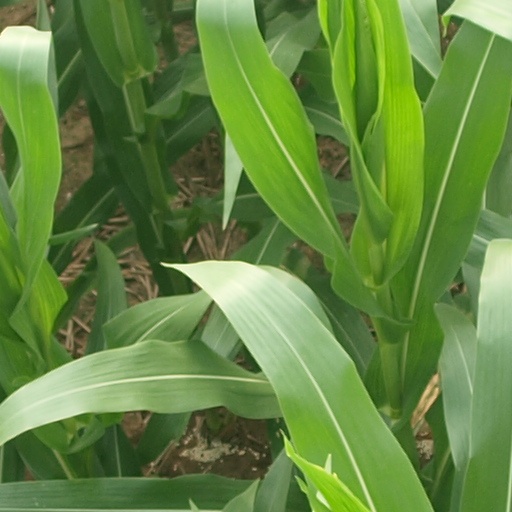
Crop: maize; corn